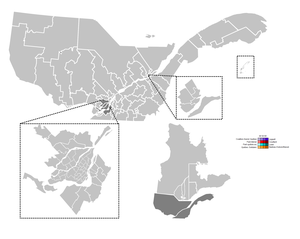
Carte du résultat des élections générales de 2018, au Québec.